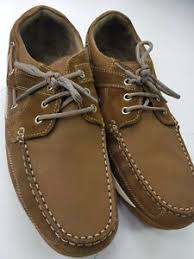
Label: Boat